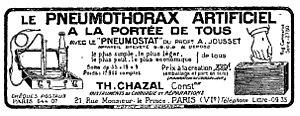
Publicité pour l'appareil médical appelé pneumostat
André Gabriel Jousset connu comme André Jousset est un médecin et scientifique français, chercheur en médecine et spécialiste de la tuberculose.